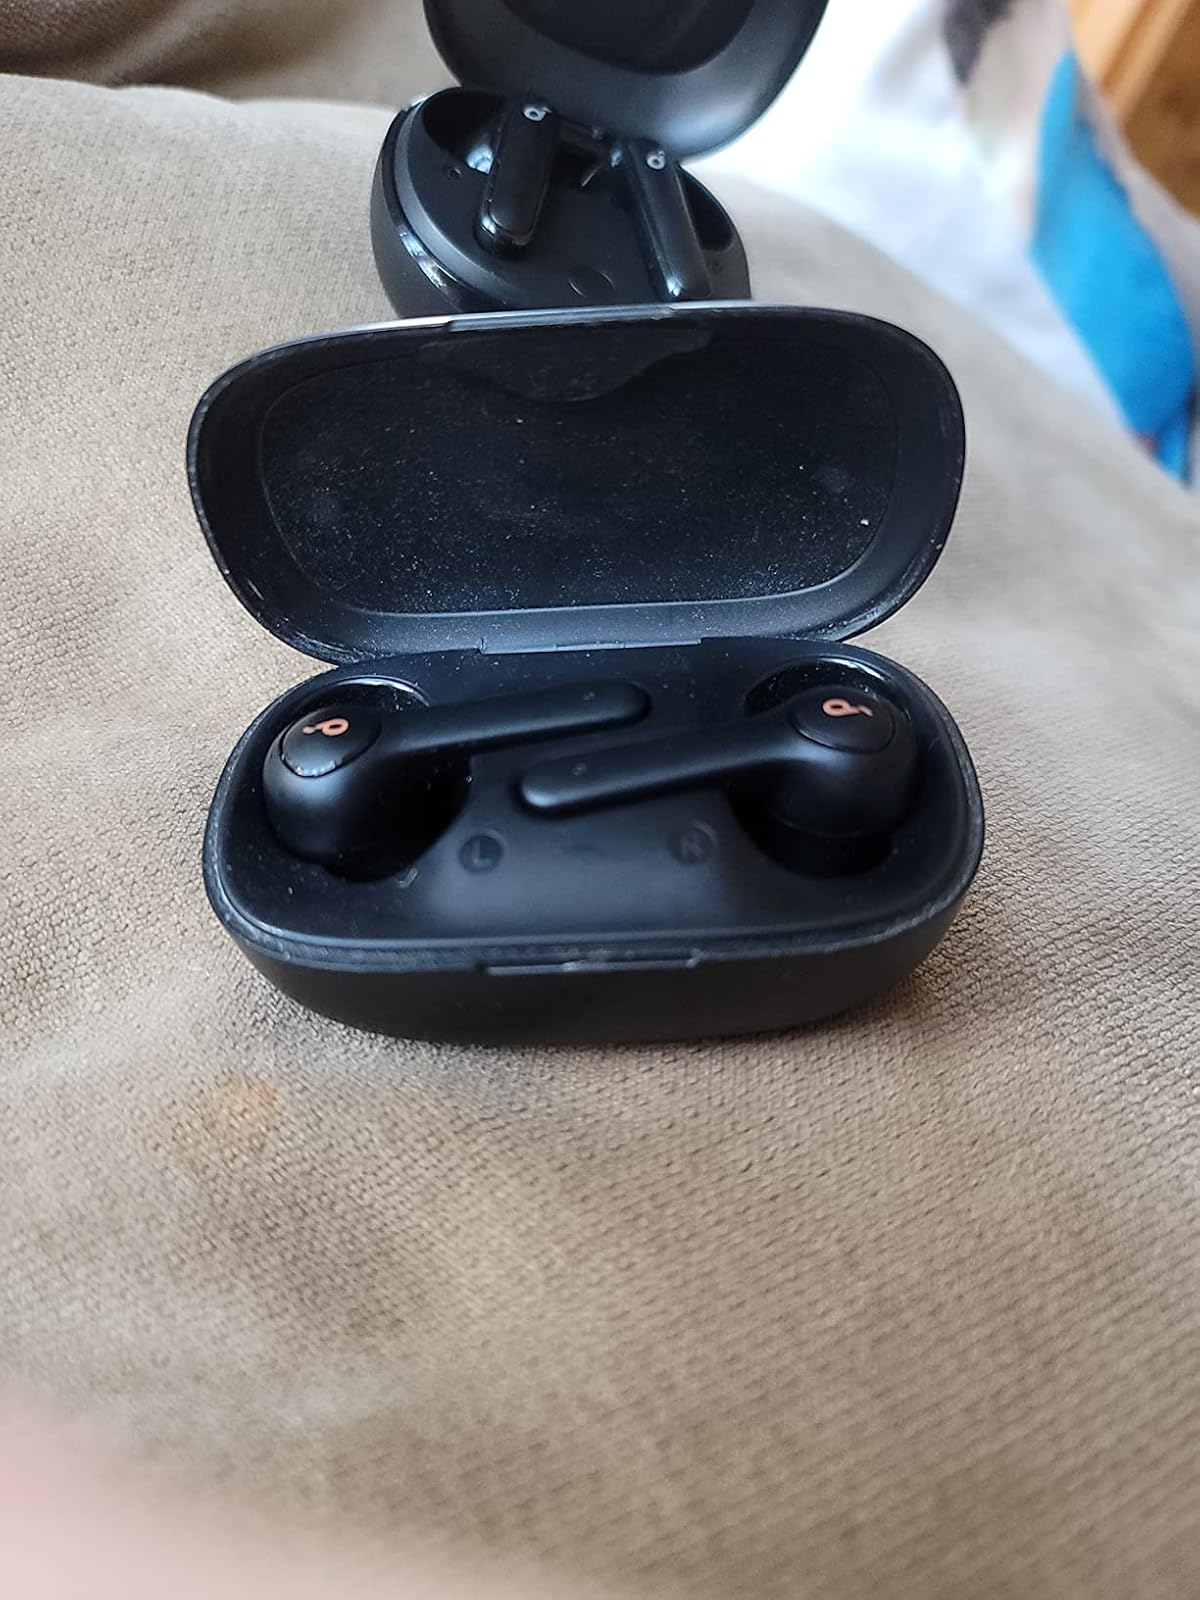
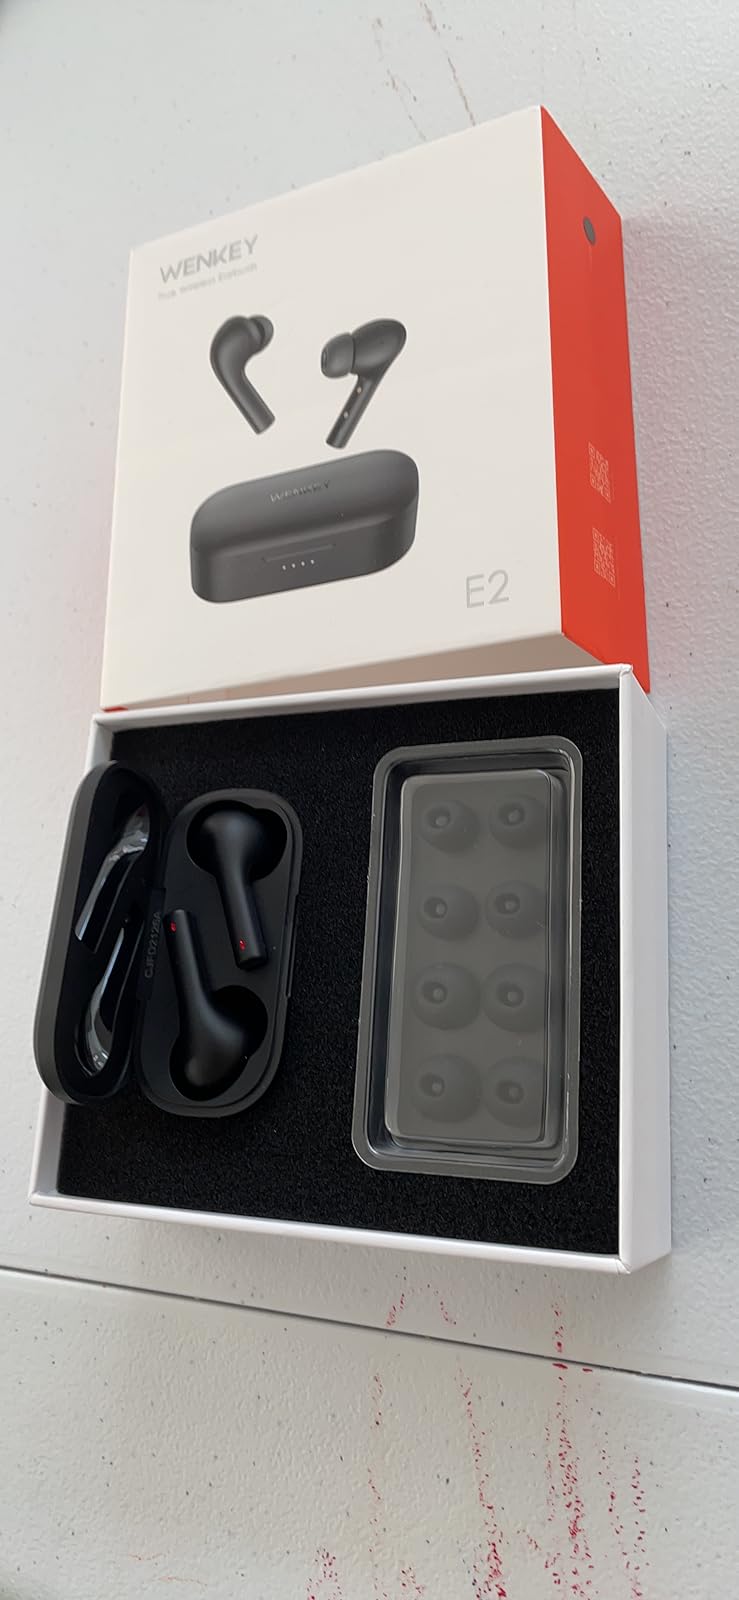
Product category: earbuds
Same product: no